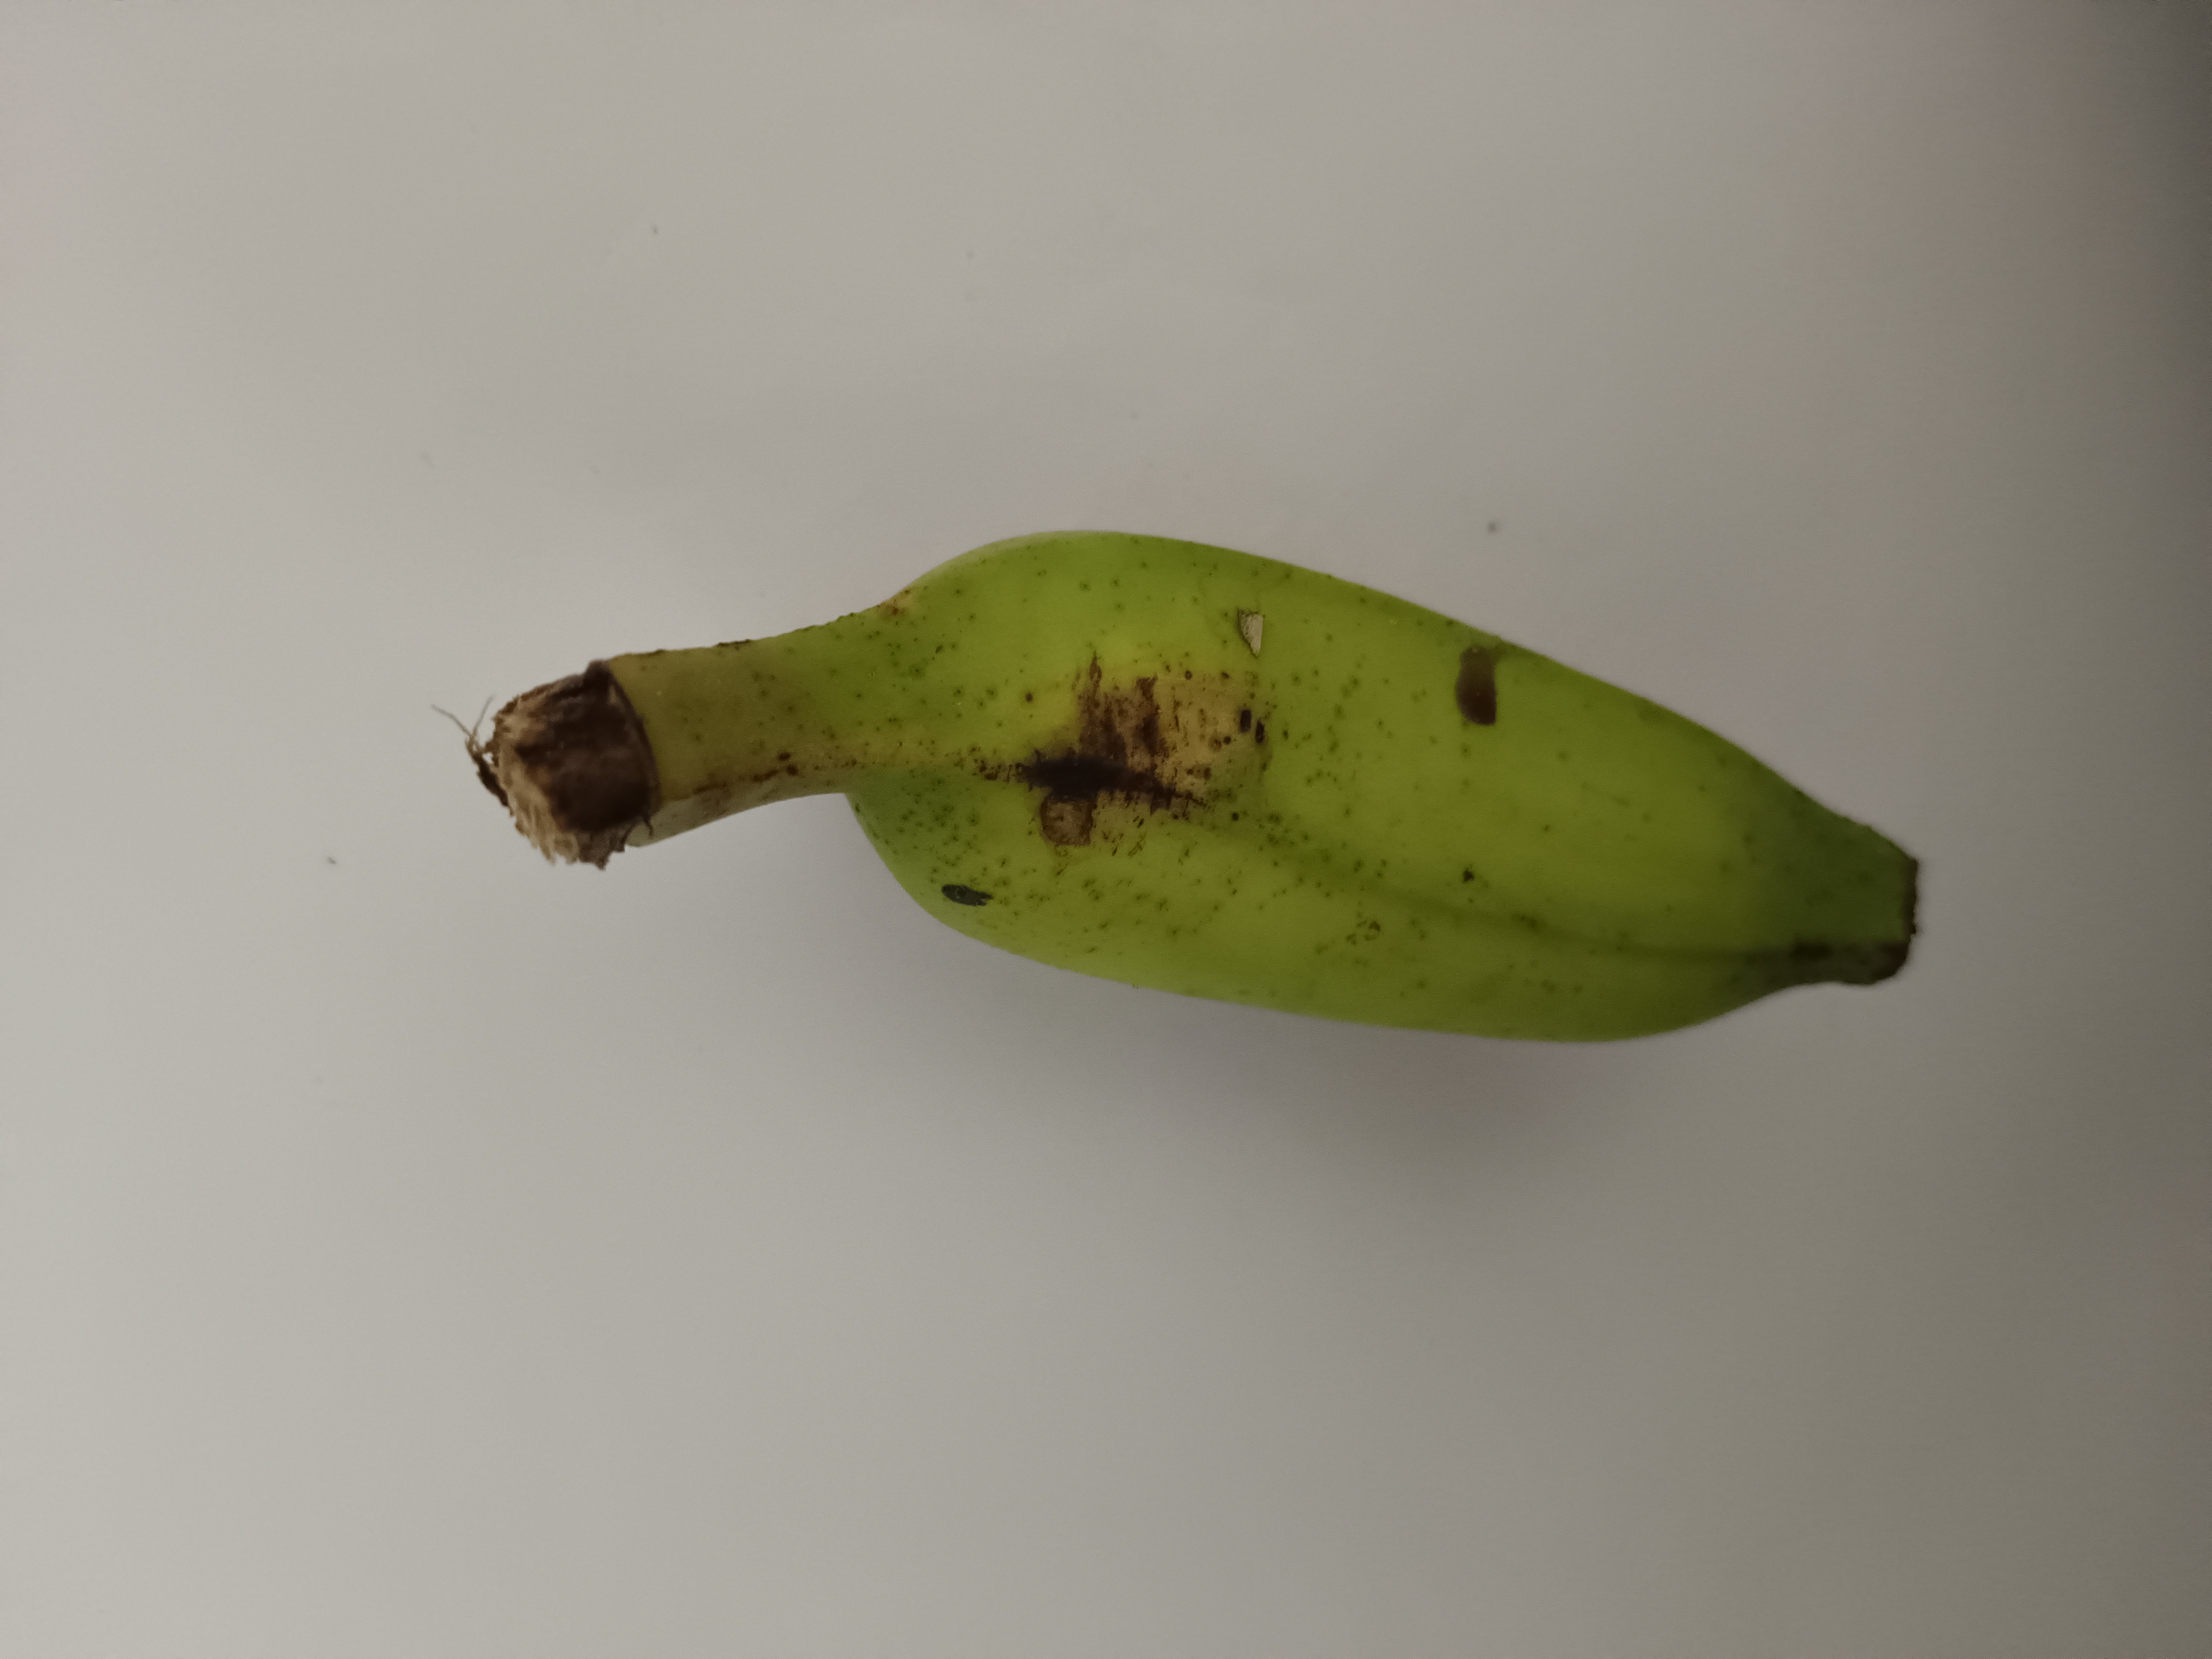
Banana variety: Champa